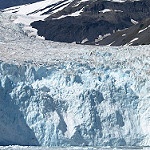
Label: glacier